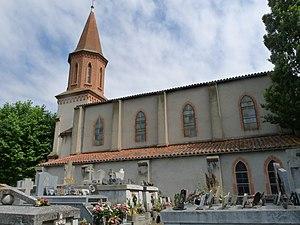
Eglise de Maureville, Haute-Garonne, France
La liste des églises de la Haute-Garonne recense de manière exhaustive les églises situées dans le département français de la Haute-Garonne.
Maureville est une commune française située dans le département de la Haute-Garonne, en région Occitanie.